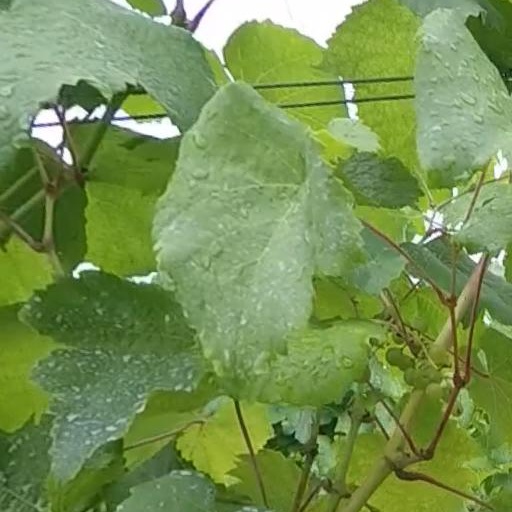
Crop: grape